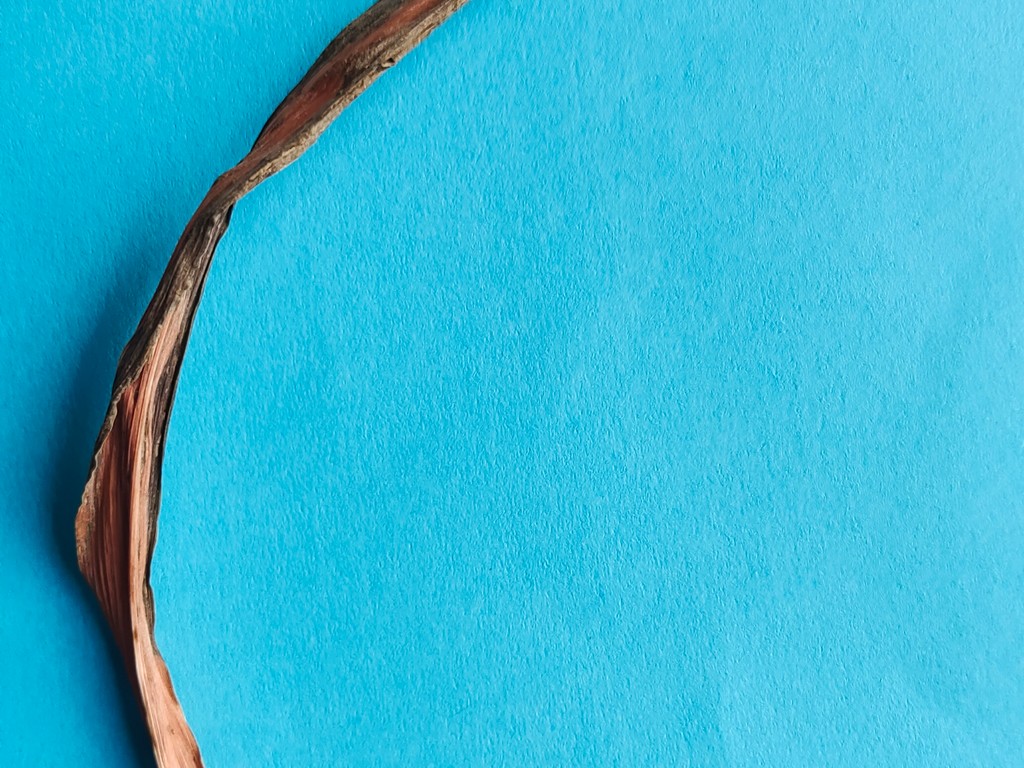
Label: Dried